Louise Timpson

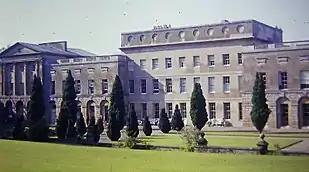
Heveningham Hall in 1967

On September 1, 1930, Louise was married to the Hon. Andrew Nicholas Armstrong Vanneck (1890–1965), son of the Hon. William Arcedeckne Vanneck, and his wife, the former Mary Armstrong. Andrew was the younger brother of William Vanneck, 5th Baron Huntingfield, who was the 17th Governor of Victoria. Their married home was at Heveningham Hall. They had no children, and were divorced in 1933.